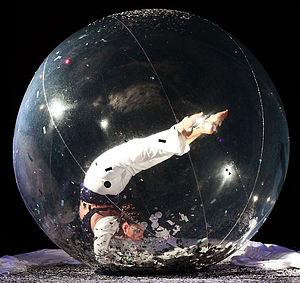
Elena contortionist en bulle
La contorsion est une discipline acrobatique pratiquée au cirque, en gymnastique et en cabaret-variété. Elle est basée sur des mouvements de flexion et d'extension extrêmes du corps humain. Elle nécessite une importante souplesse, une aptitude physique souvent naturelle, associée à un long et exigeant entraînement.